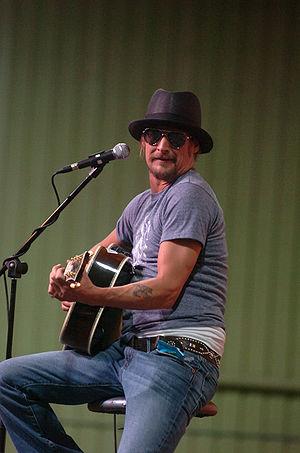
Robert James Ritchie, dit Kid Rock, est un chanteur américain né le 17 janvier 1971 à Romeo, un village du comté de Macomb dans le Michigan.